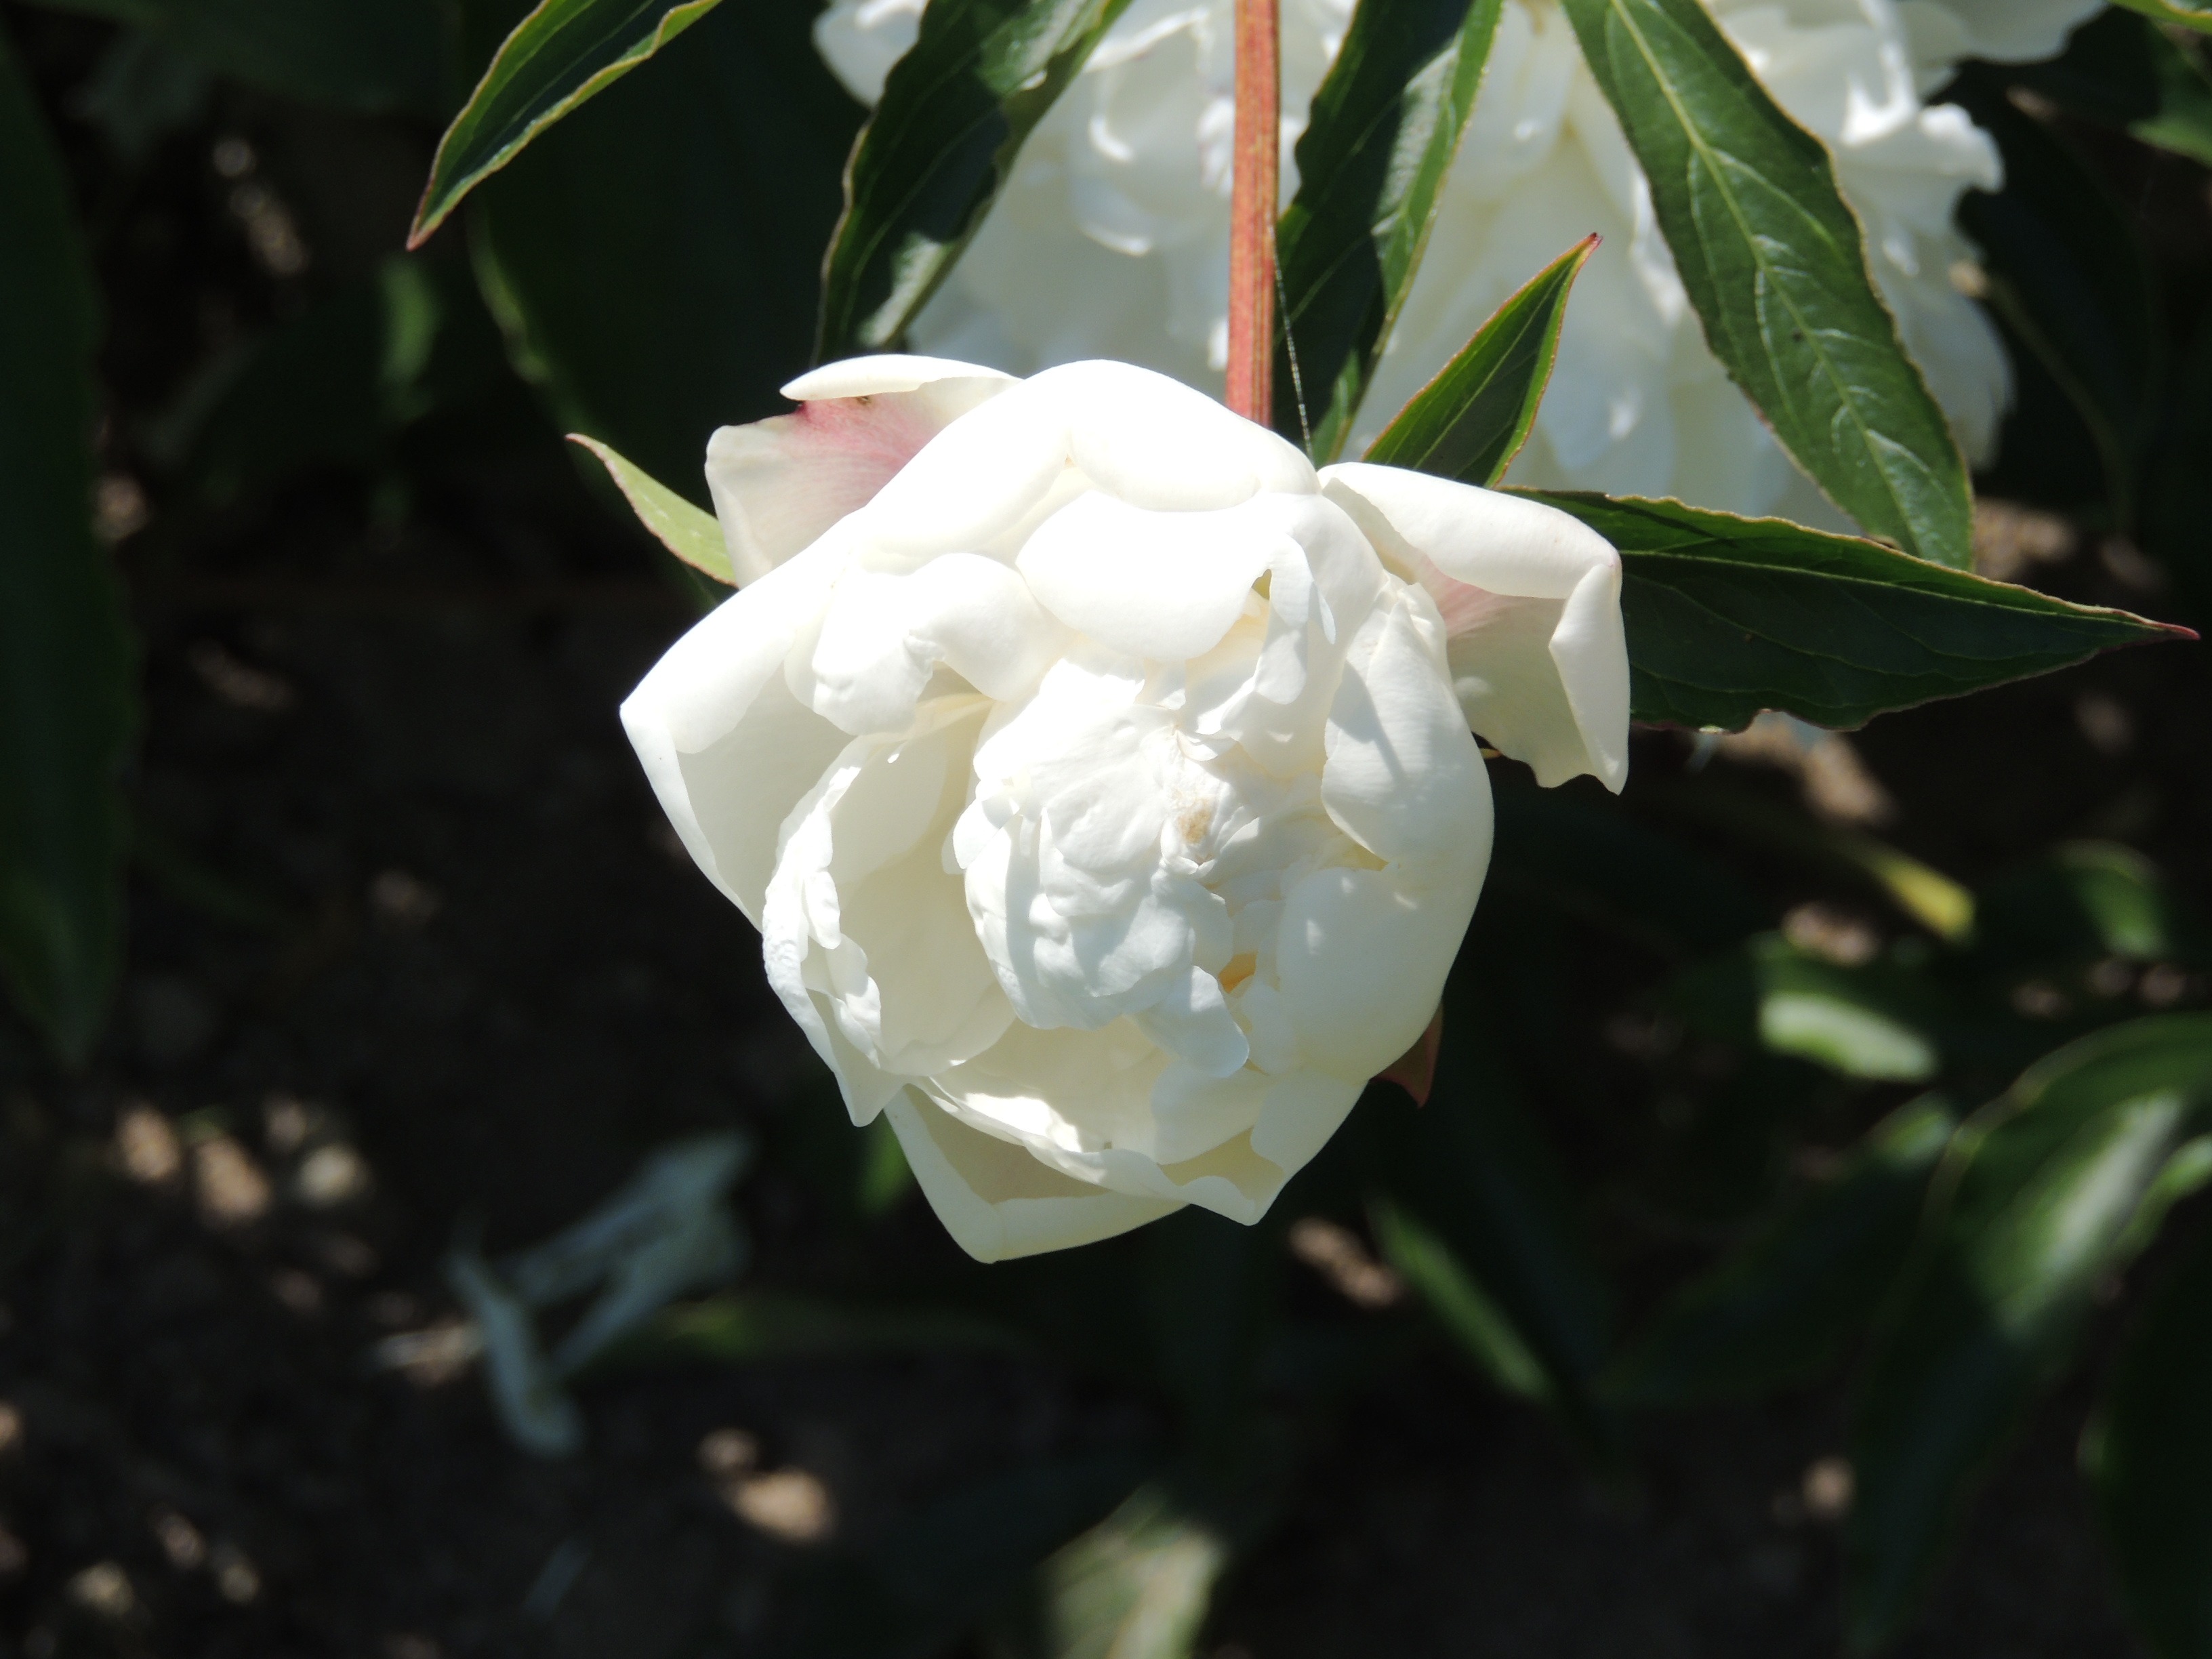
nature, blossom, plant, flower, botany, flora, white flower, flowers, shrub, gardenia, macro photography, jasmine, flowering plant, land plant, camellia sasanqua, pfingstsrose